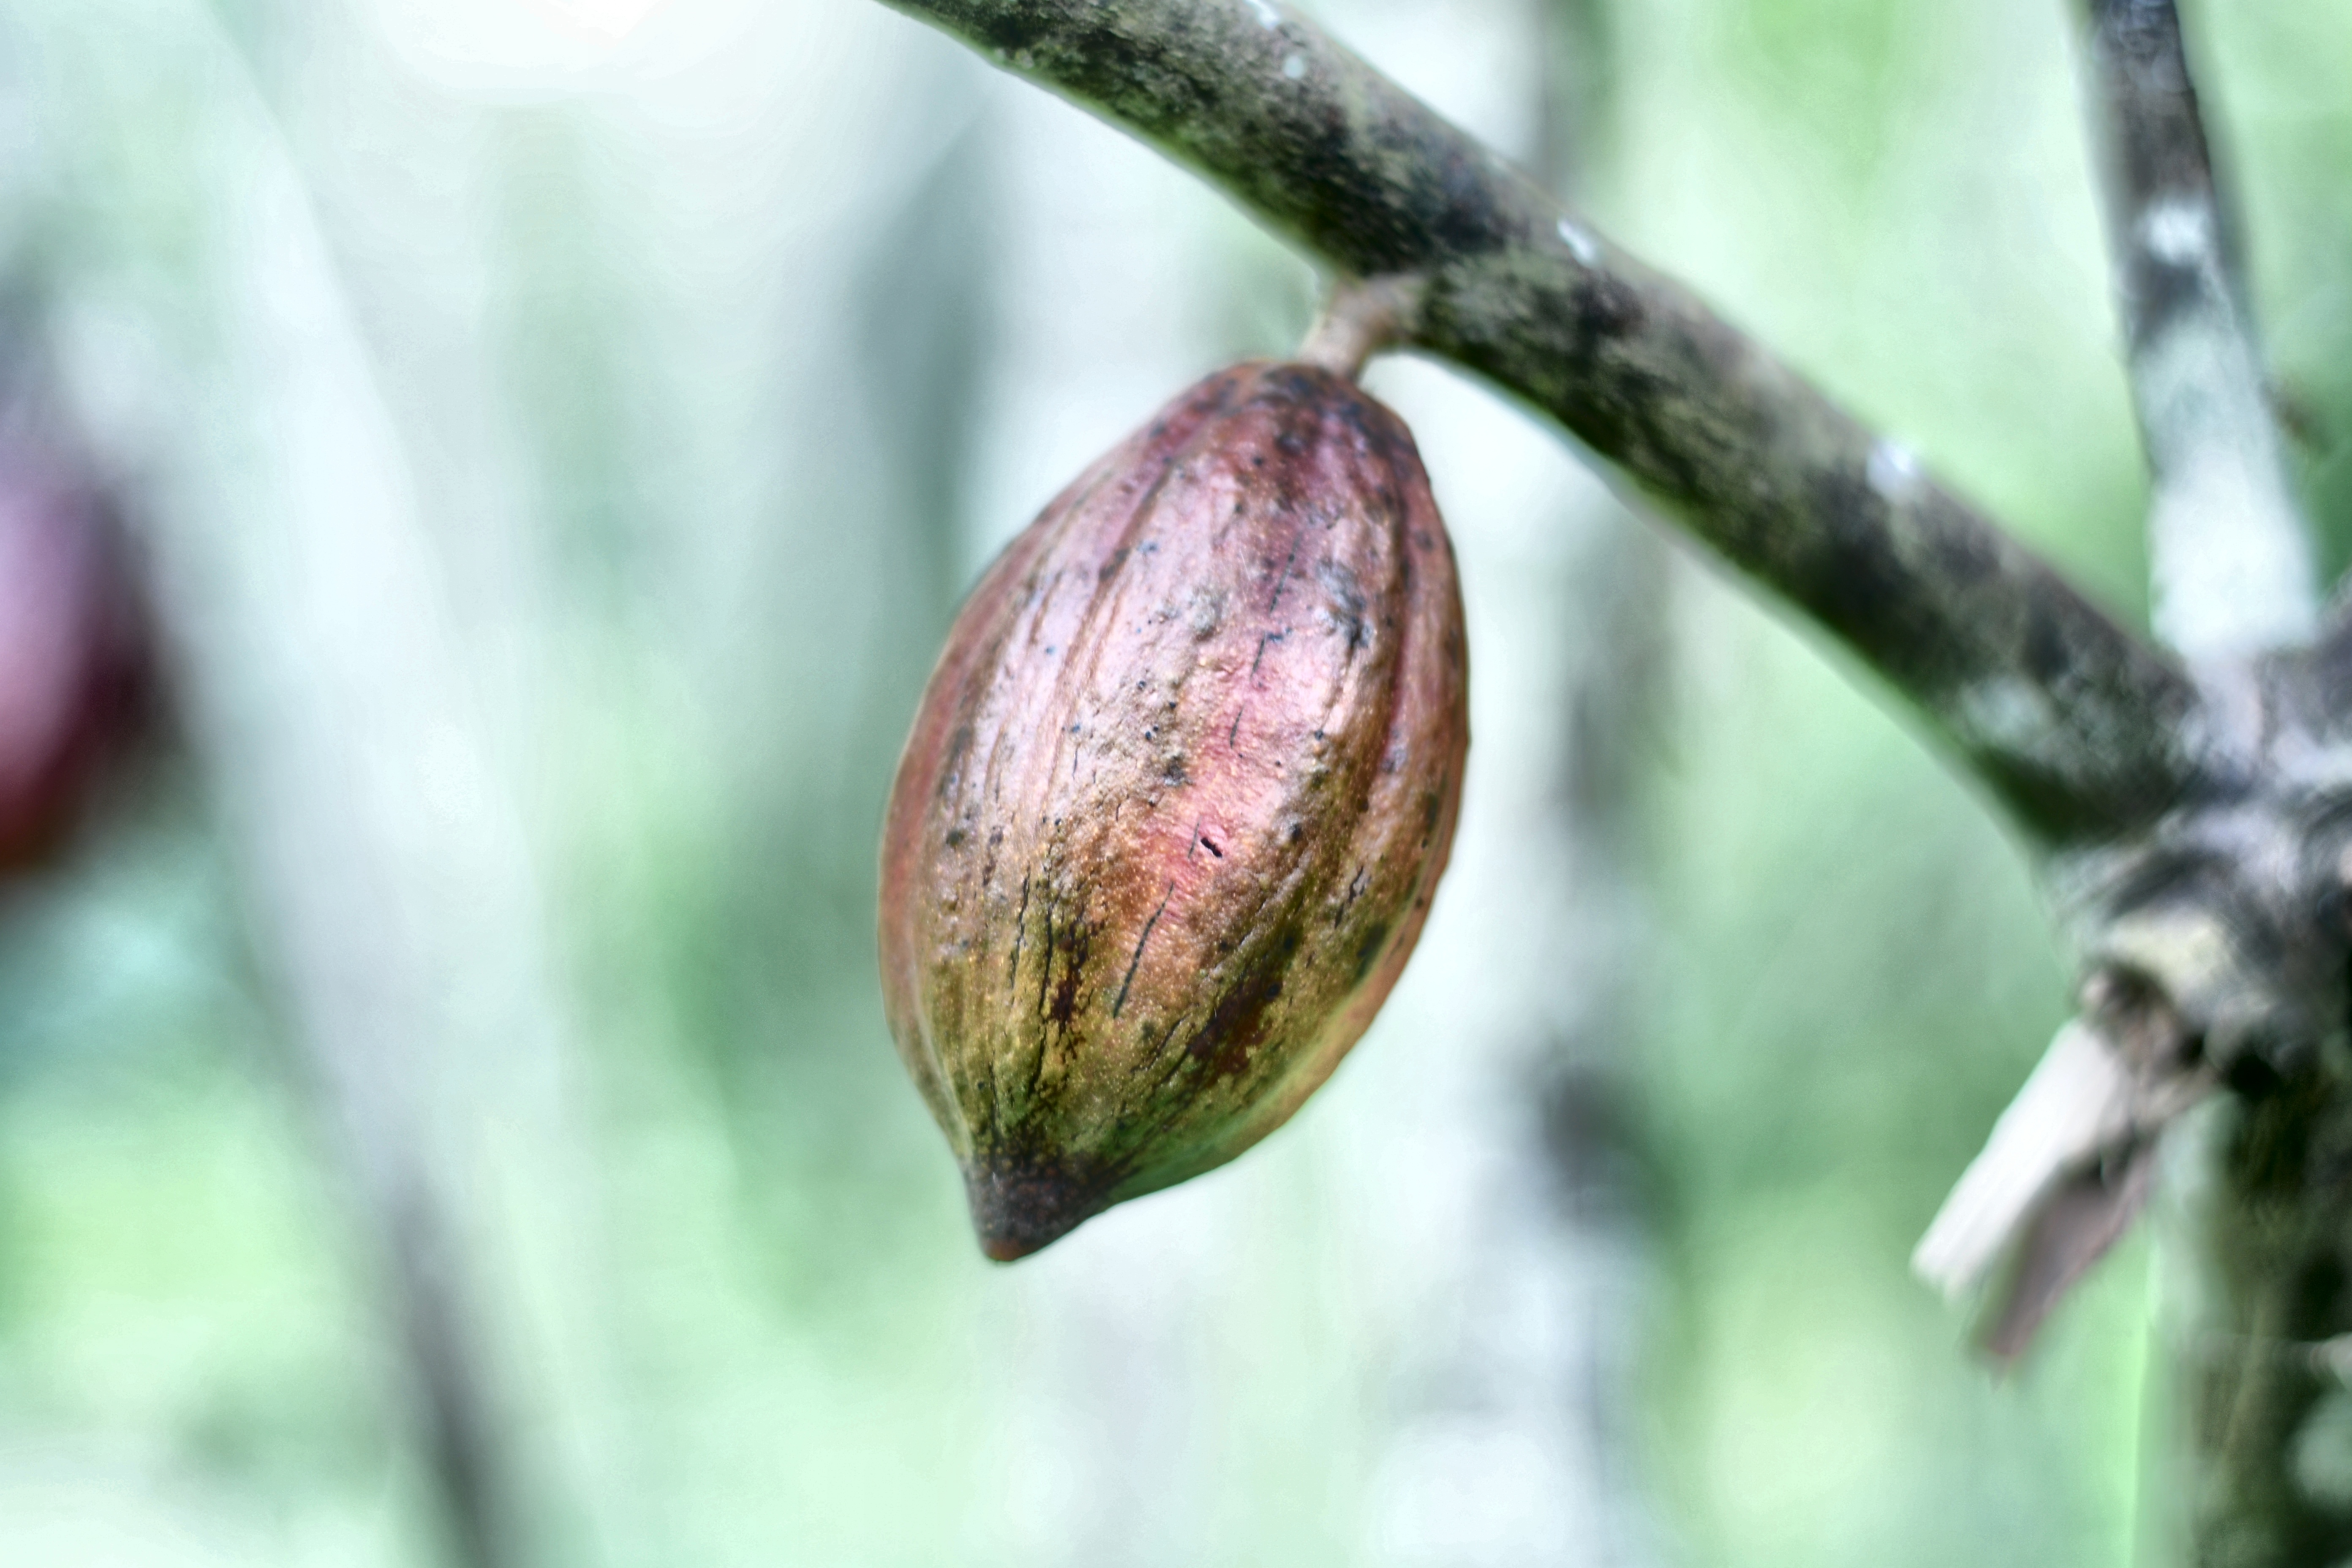
Maturity: unmature
Variety: Amelonado